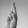
ASL letter: R